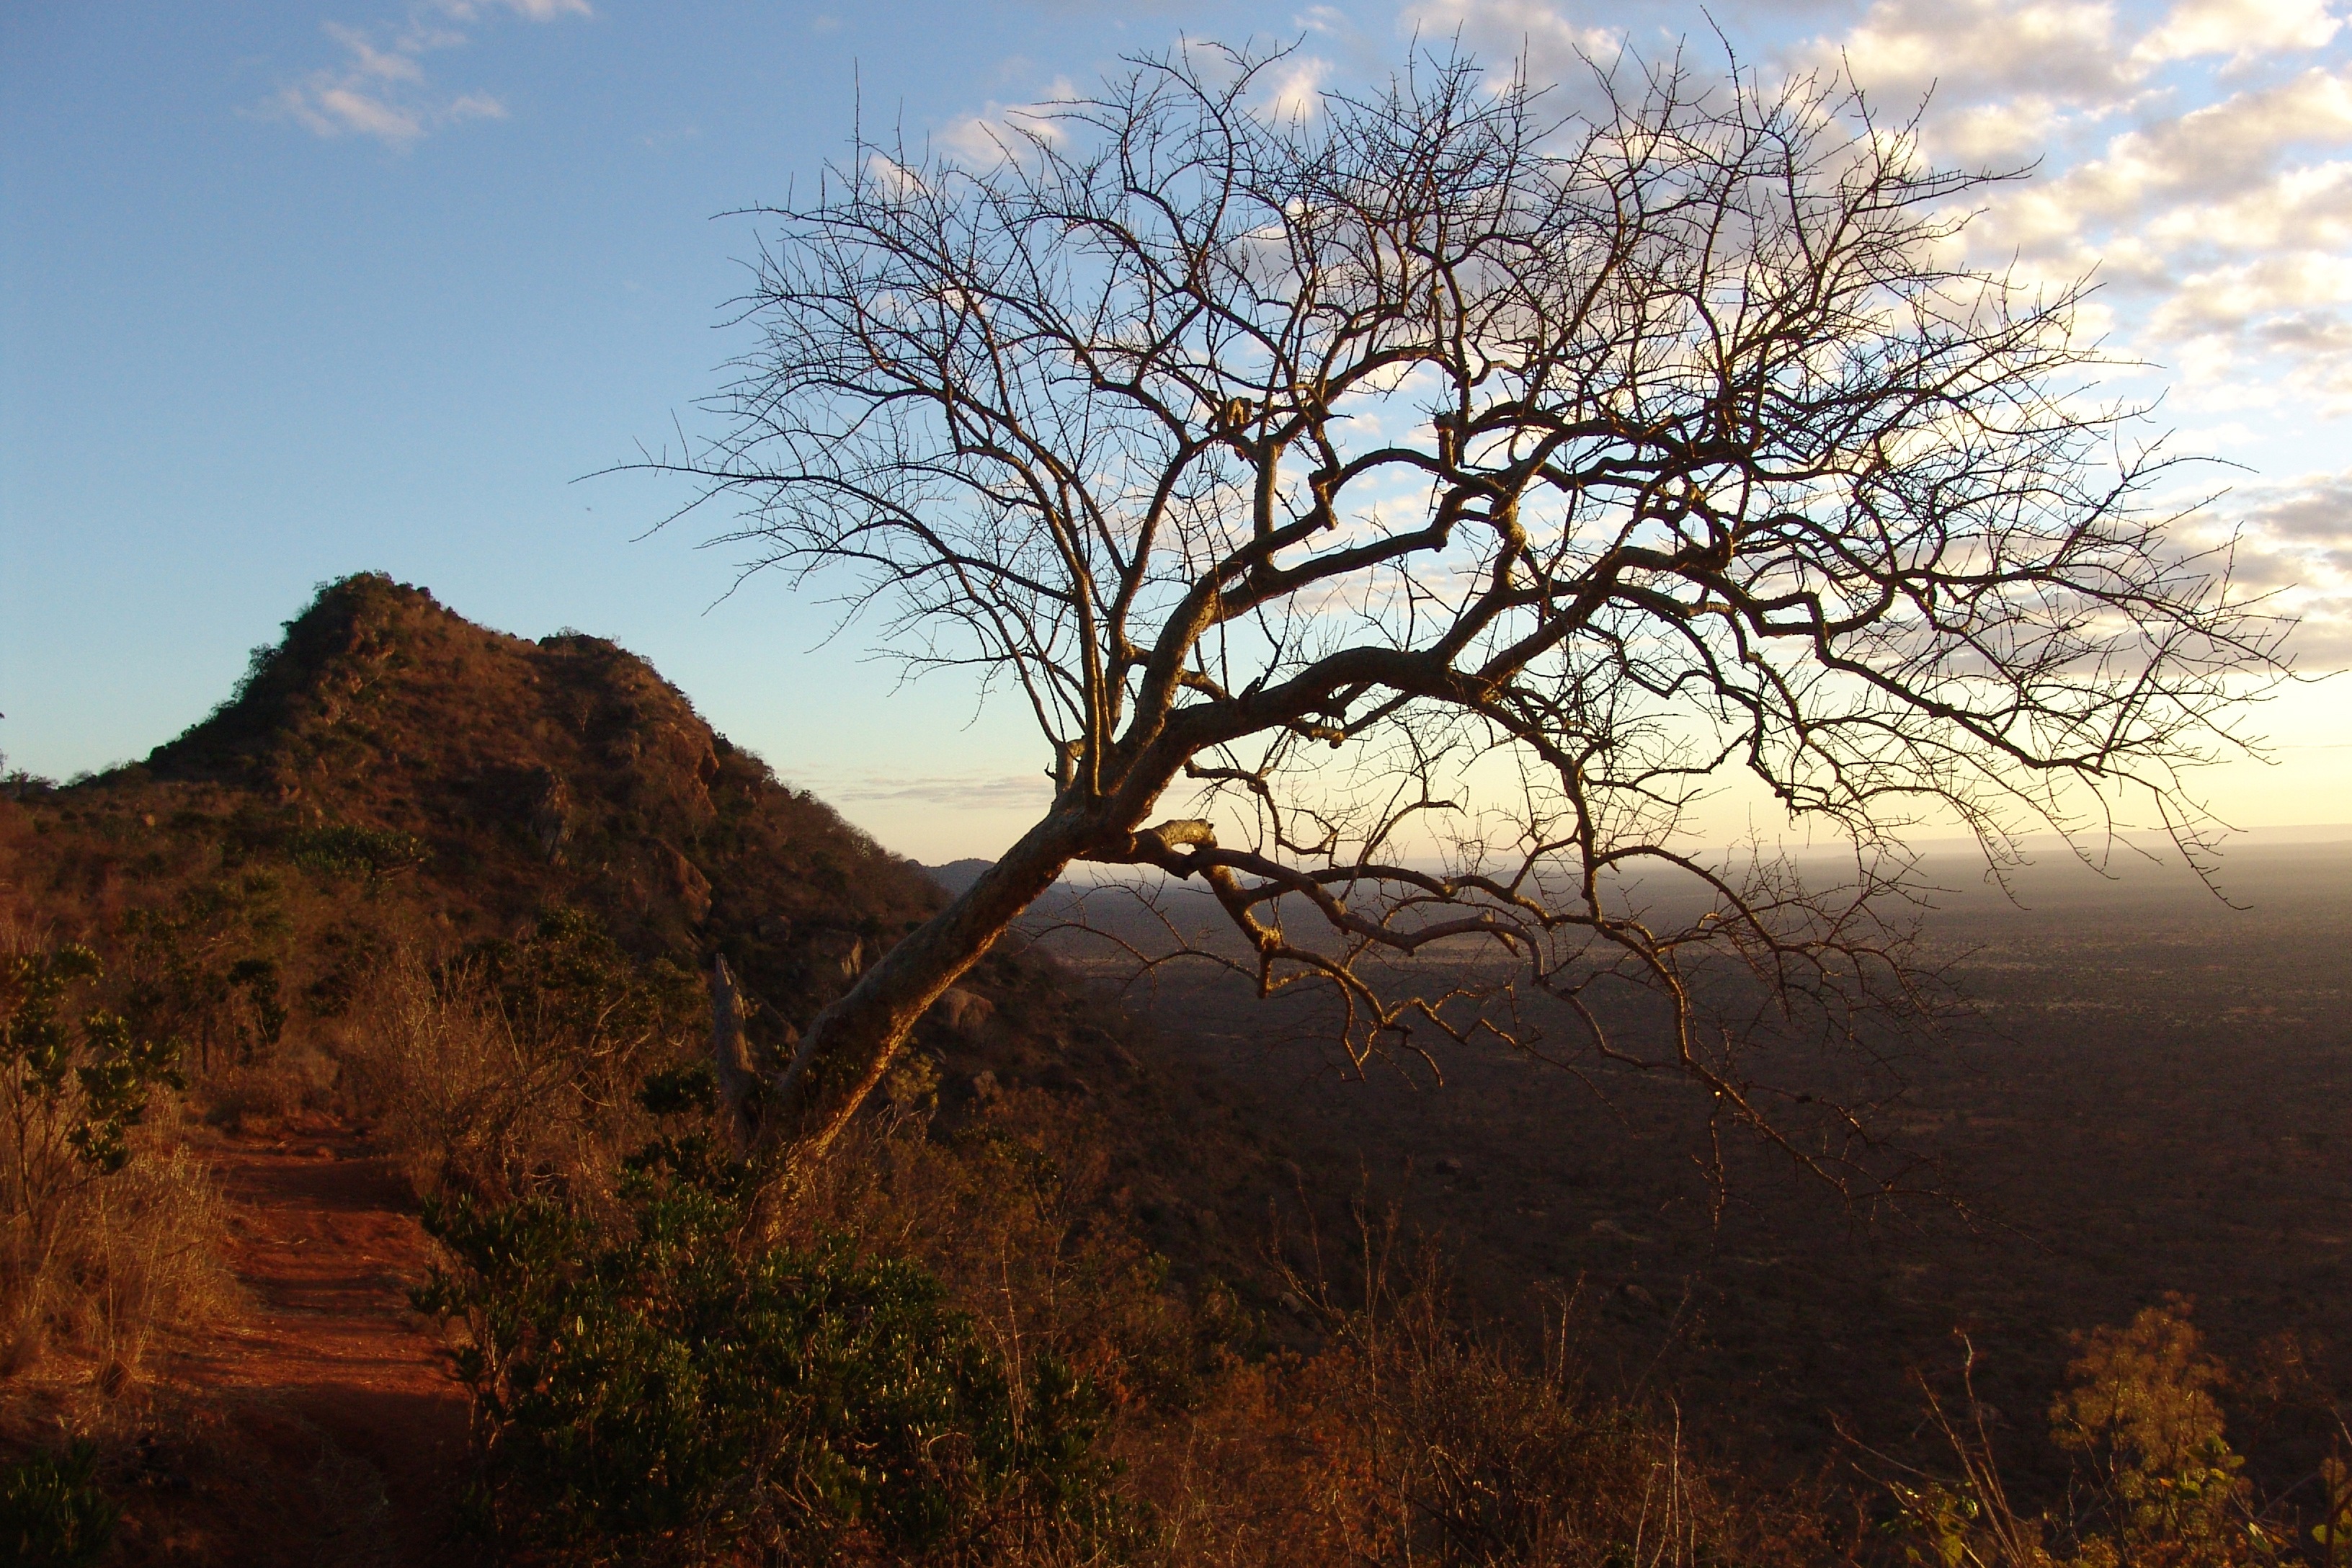
landscape, tree, nature, rock, wilderness, branch, mountain, plant, sun, sunrise, sunset, sunlight, morning, leaf, hill, dawn, dusk, autumn, africa, holiday, season, kenya, natural environment, geographical feature, atmospheric phenomenon, woody plant, mountainous landforms